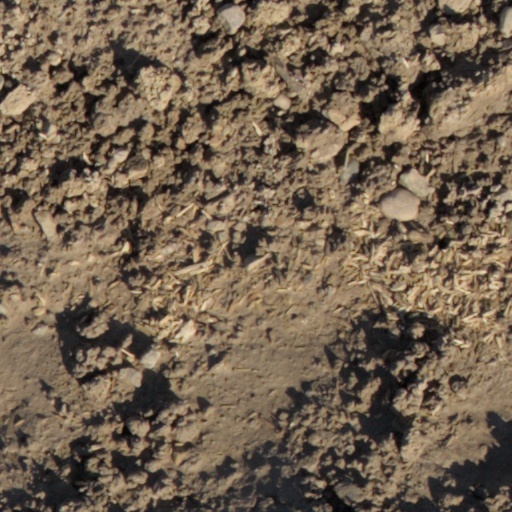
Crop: wheat